Ålvik Church

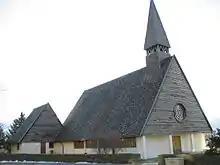
View of the church

Ålvik Church is a parish church of the Church of Norway in Kvam Municipality in Vestland county, Norway. It is located in the village of Ålvik. It is the church for the Ålvik parish which is part of the Hardanger og Voss prosti (deanery) in the Diocese of Bjørgvin. The brick church was built in a rectangular design in 1962 using plans drawn up by the architect Esben Poulsson. The church seats about 280 people.